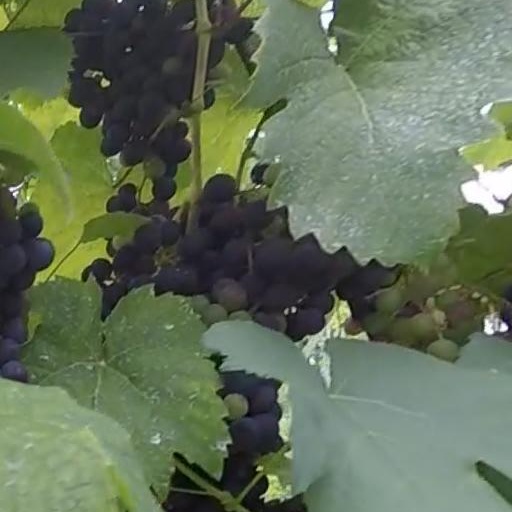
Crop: grape